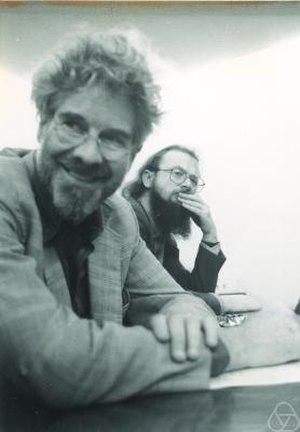
Sir Erik Christopher Zeeman est un mathématicien anglais connu pour son travail en topologie géométrique et en théorie des singularités.